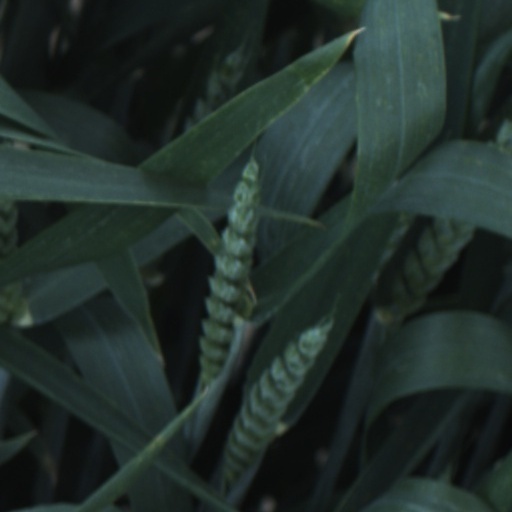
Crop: wheat